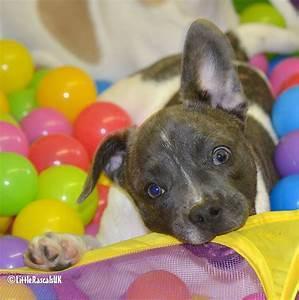
dog